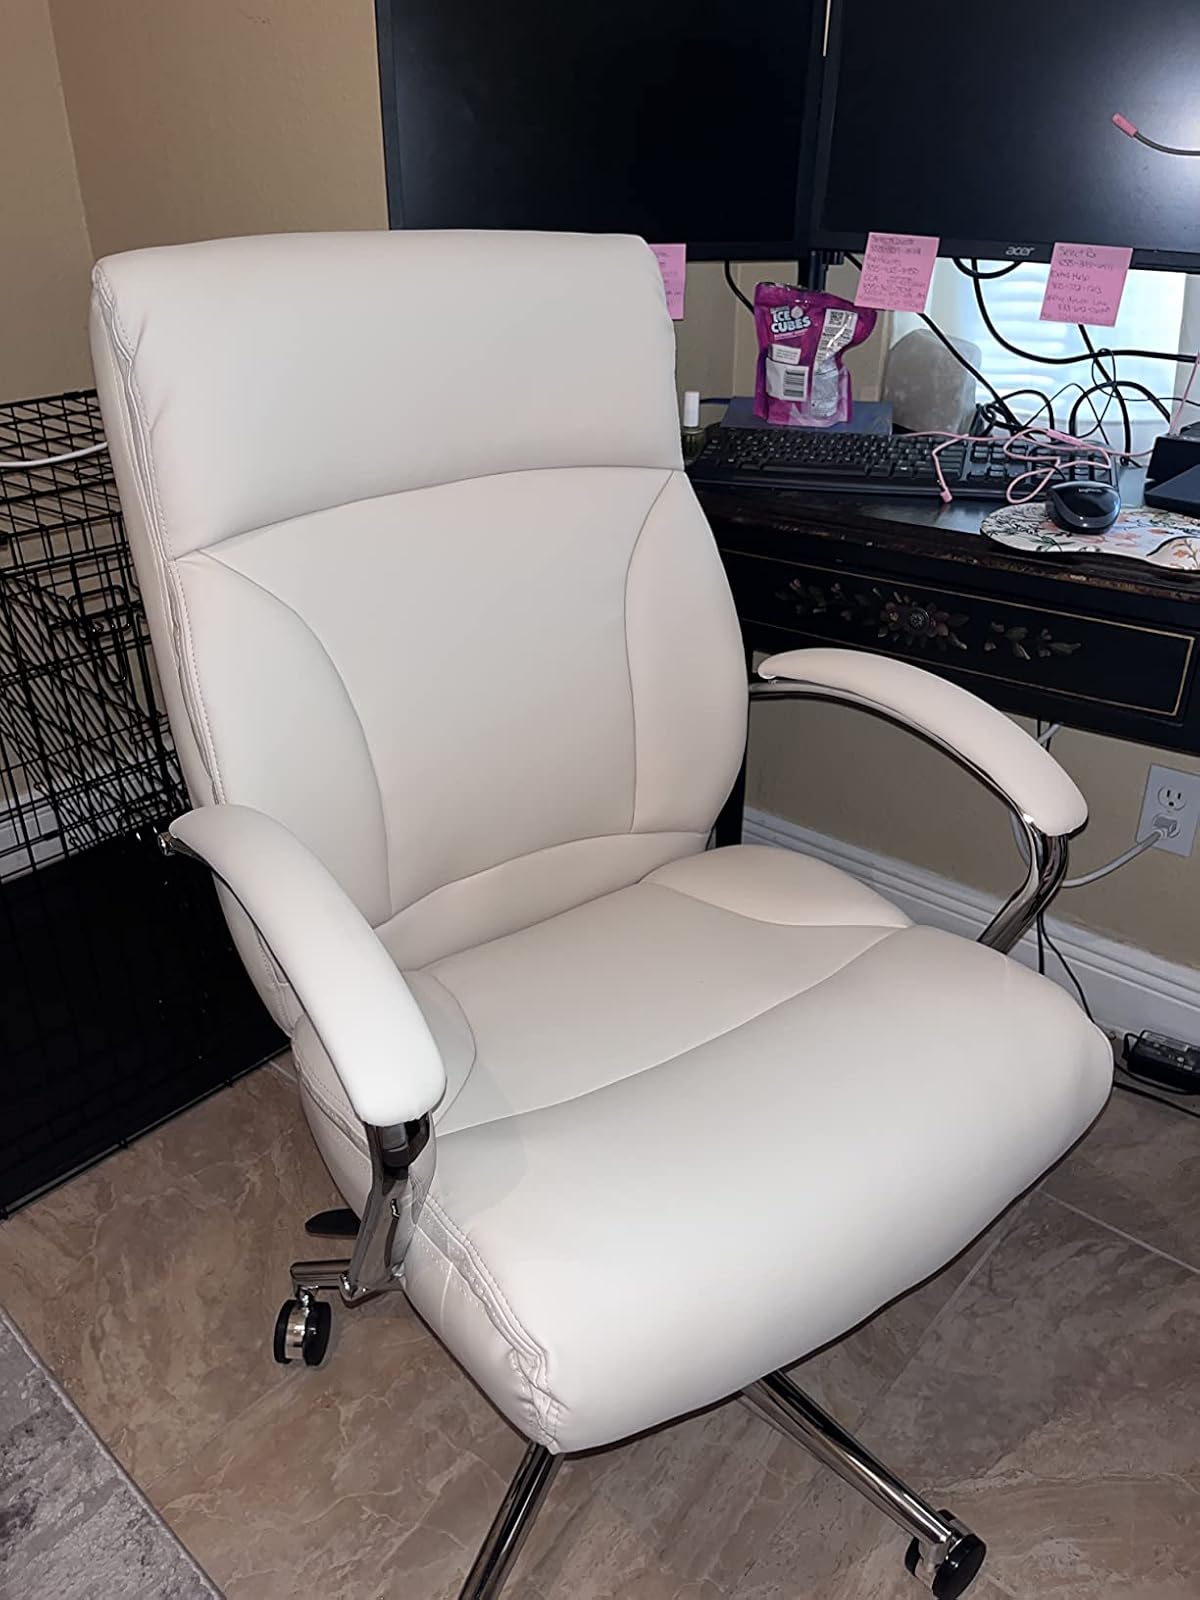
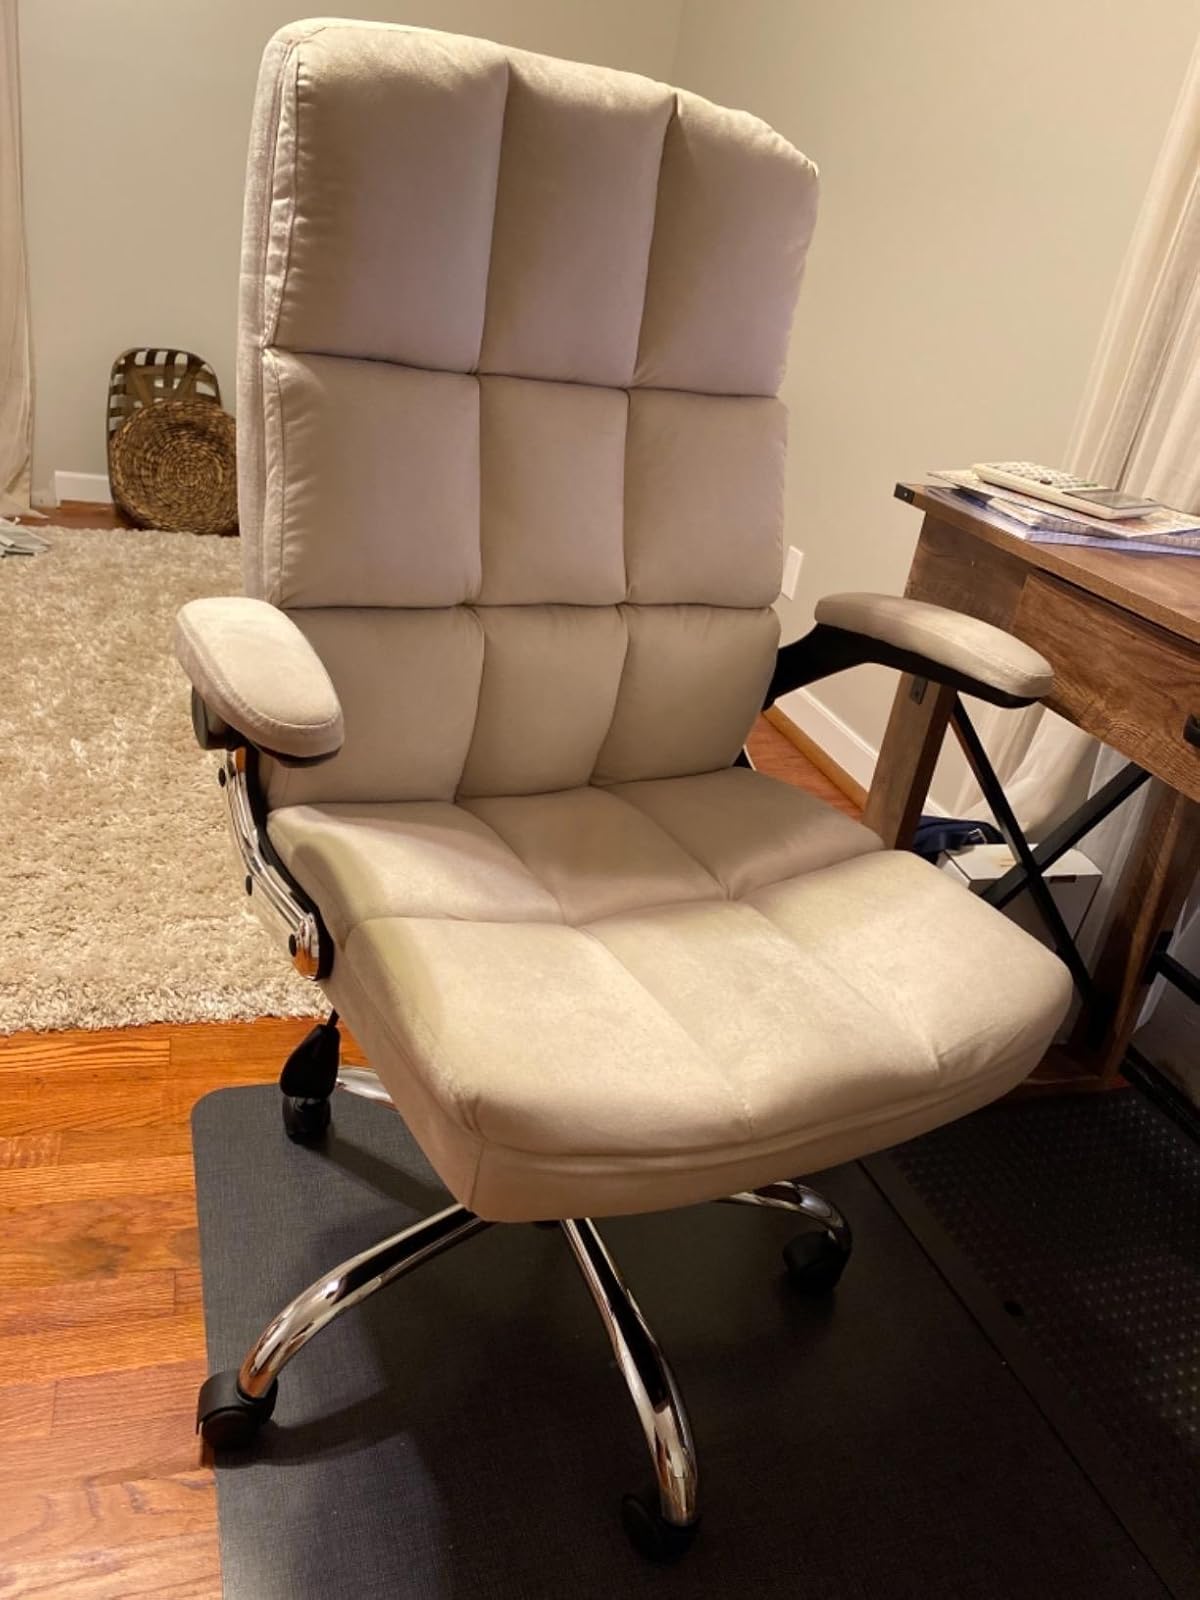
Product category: items_chair
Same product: no